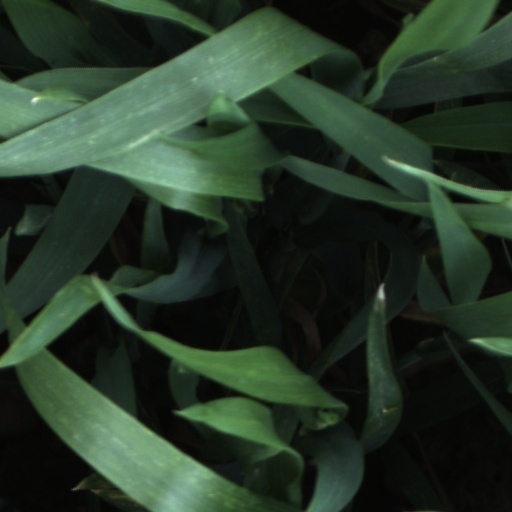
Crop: wheat